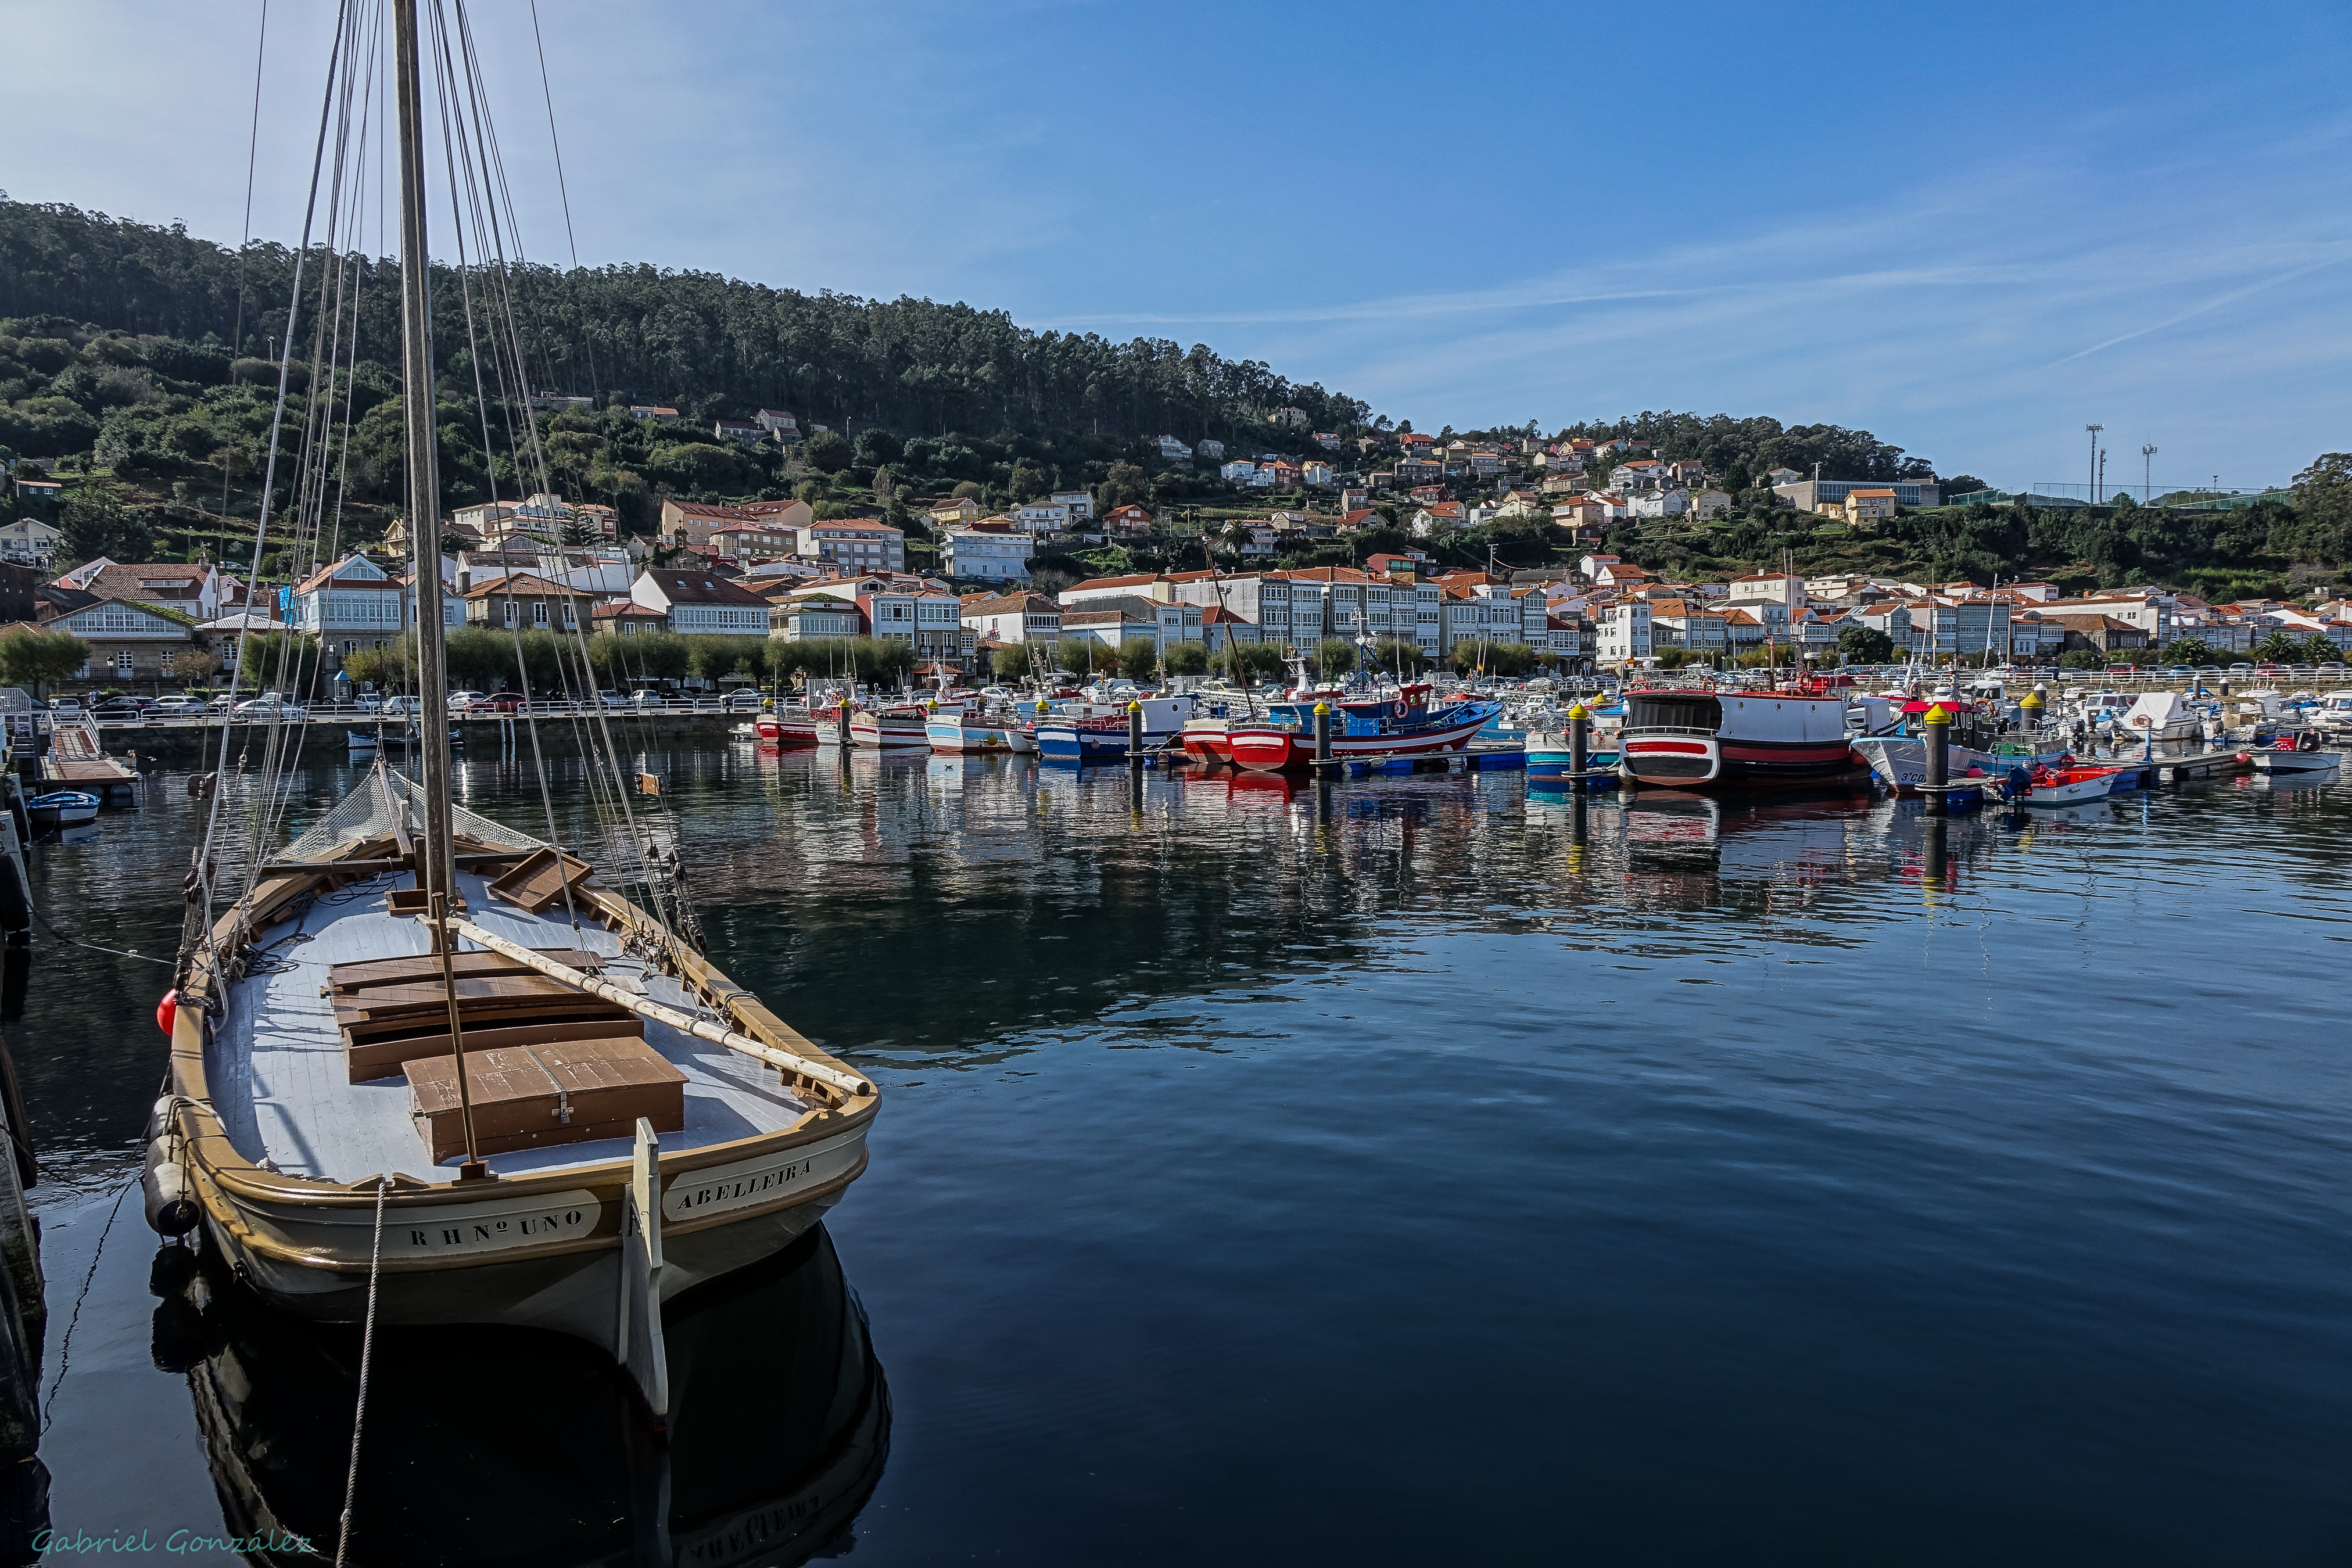
landscape, sea, water, dock, boat, river, vehicle, bay, harbor, marina, port, waterway, spain, boating, galicia, paisajes, channel, watercraft, espana, ggl1, gaby1, xovesphoto, sonyrx10, rx10, gphoto, xelodegalicia, muros, gabrielcoru a, portodoson, ac550portodosongaliciaespa a